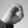
ASL letter: O